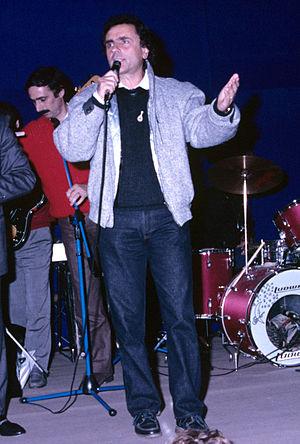
Toni Santagata, nom de scène d'Antonio Morese, né à Sant'Agata di Puglia le 9 décembre 1935, est un chanteur de musique folklorique, compositeur, comédien et acteur italien. Il est parfois crédité comme Tony Santagata ou Alfonso Santagata.